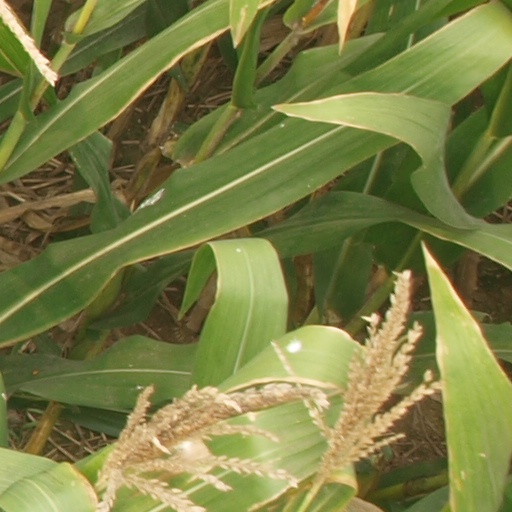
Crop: maize; corn